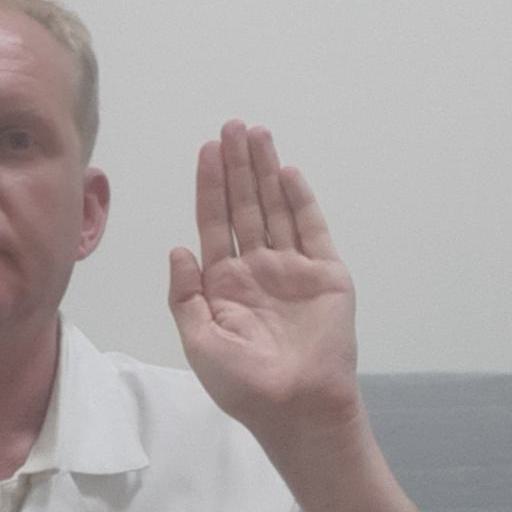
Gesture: stop